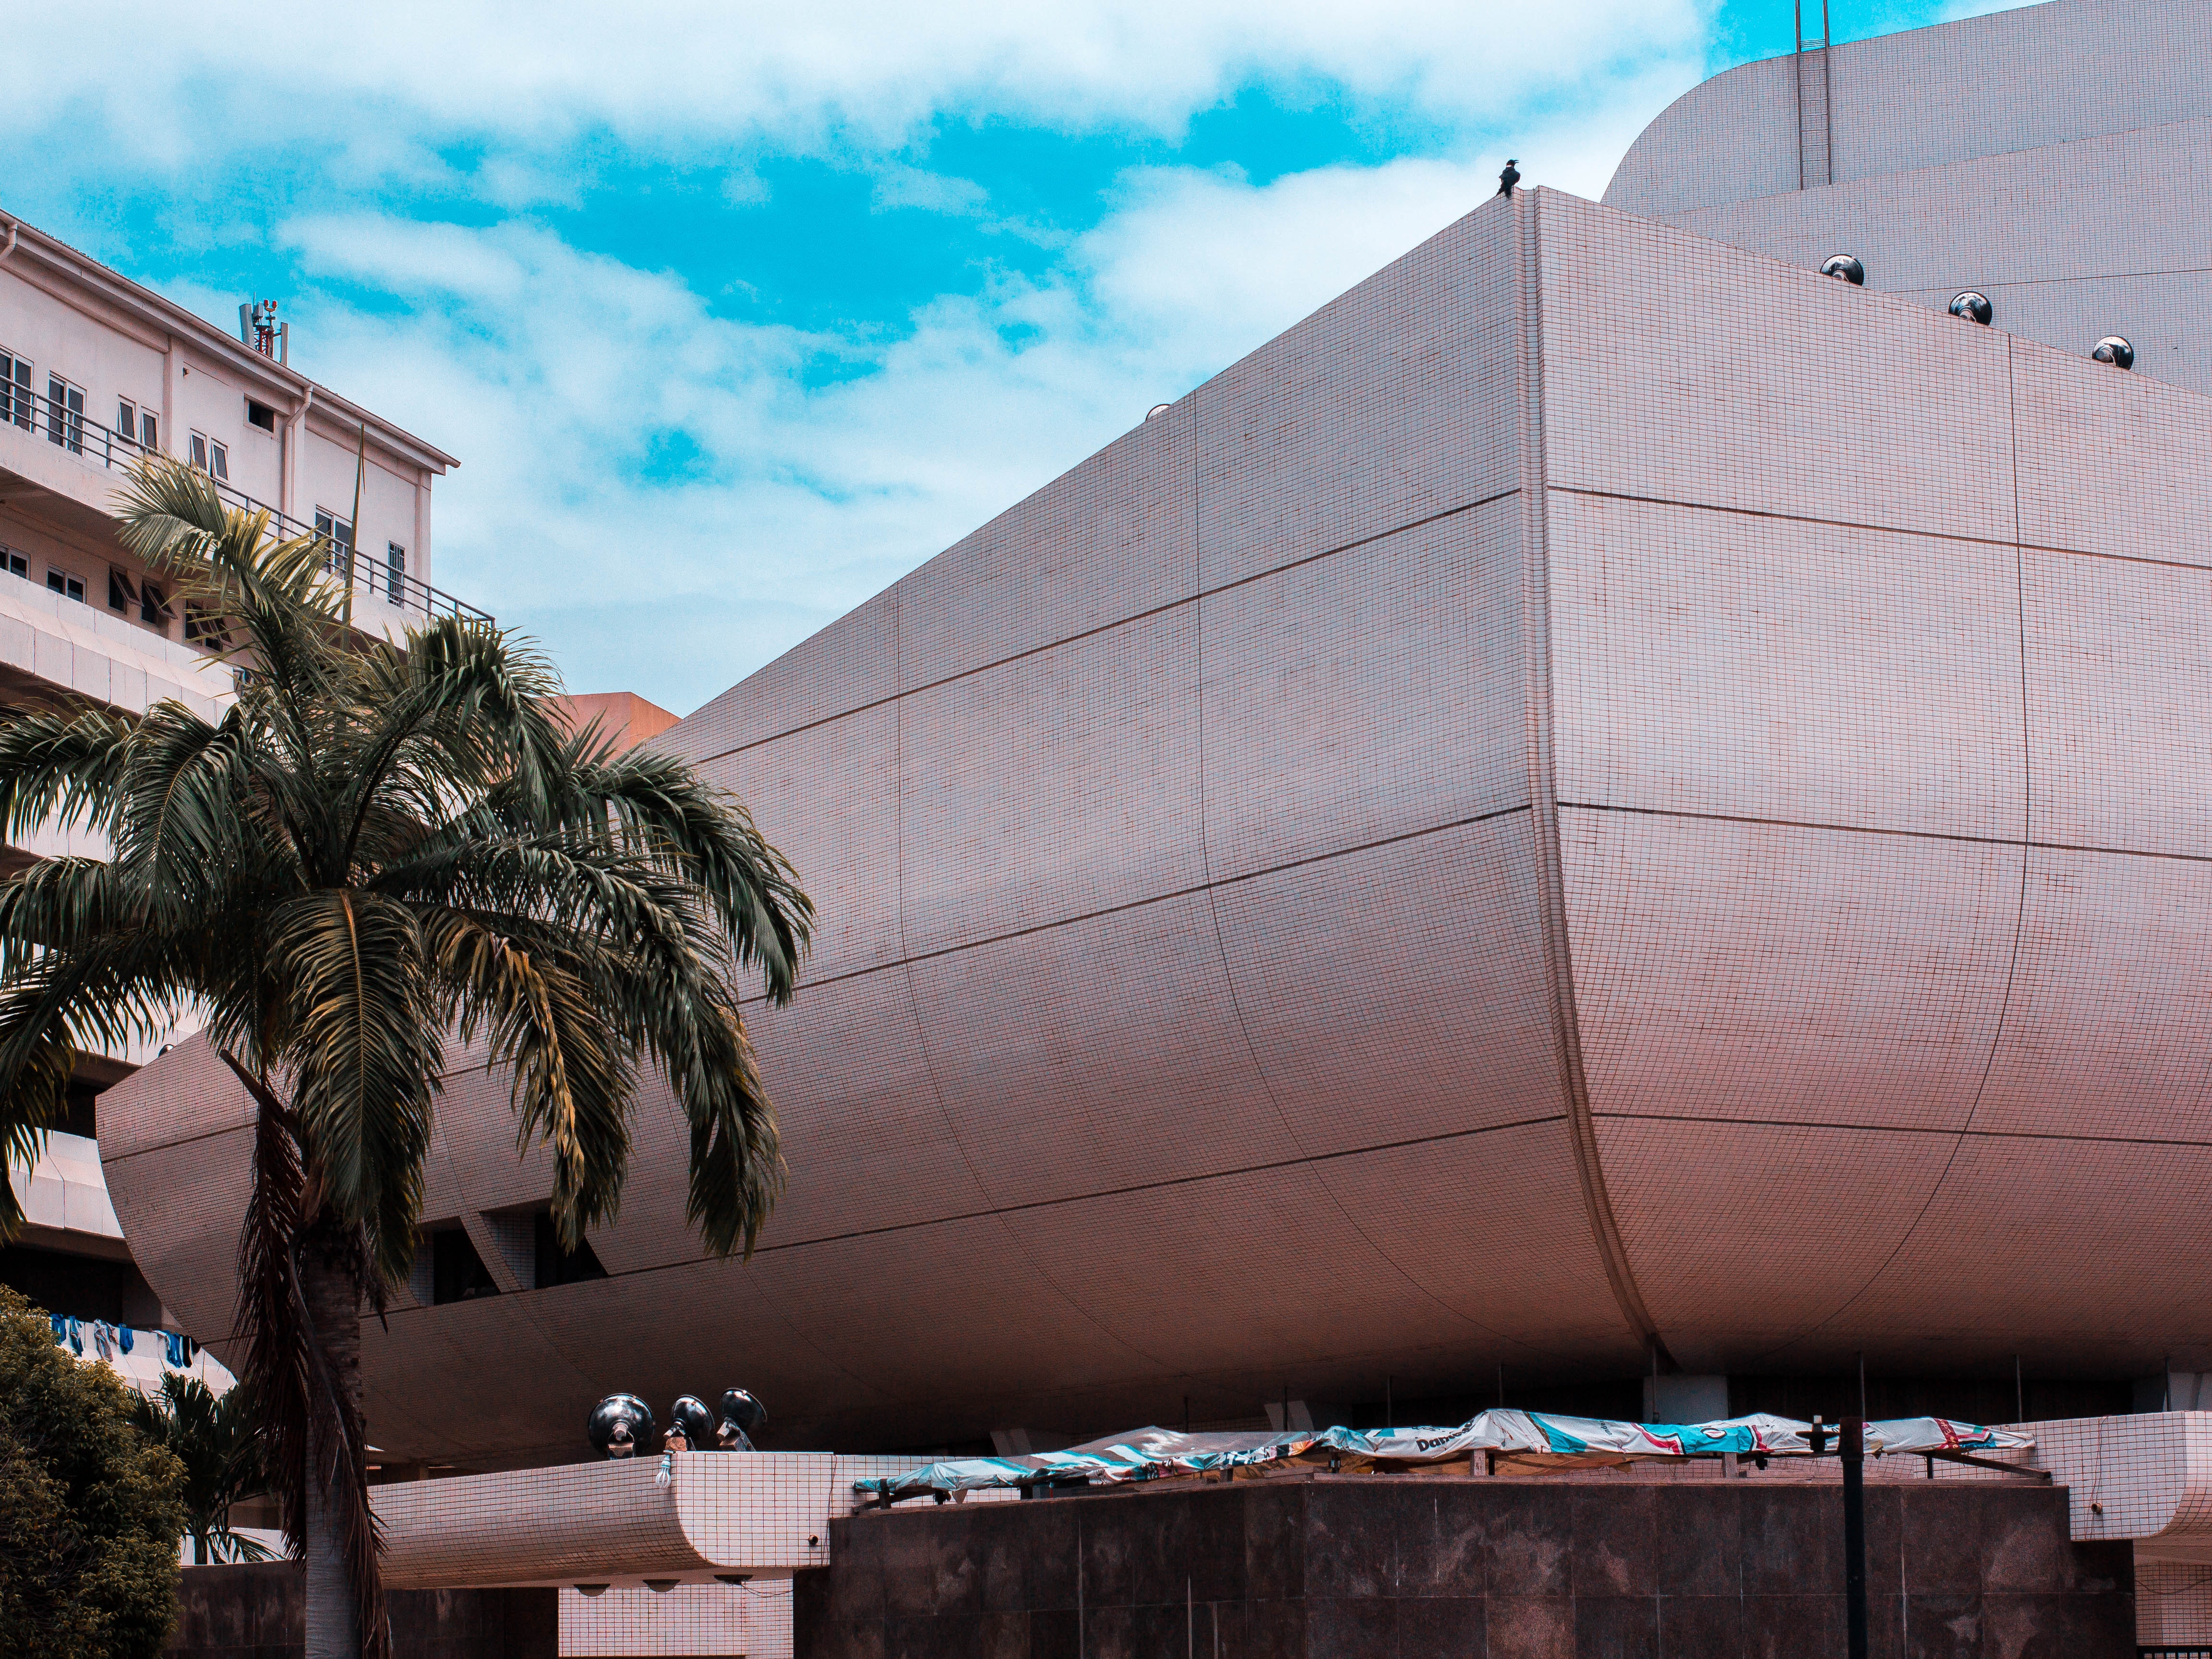
architecture, sky, building, wall, urban area, facade, cloud, Material property, tree, city, real estate, house, residential area, plant, concrete, square, world, brutalist architecture, metal, tourism, mixed use, commercial building